Empty Saddles (in the Old Corral)

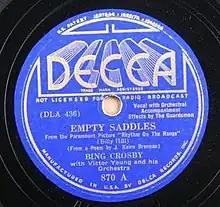
Record label for Bing Crosby's 1936 Decca recording of "Empty Saddles"

"Empty Saddles (in the Old Corral)" is a classic American cowboy song written by Billy Hill. Hill based the song on a poem by J. Keirn Brennan grieving for lost companions.